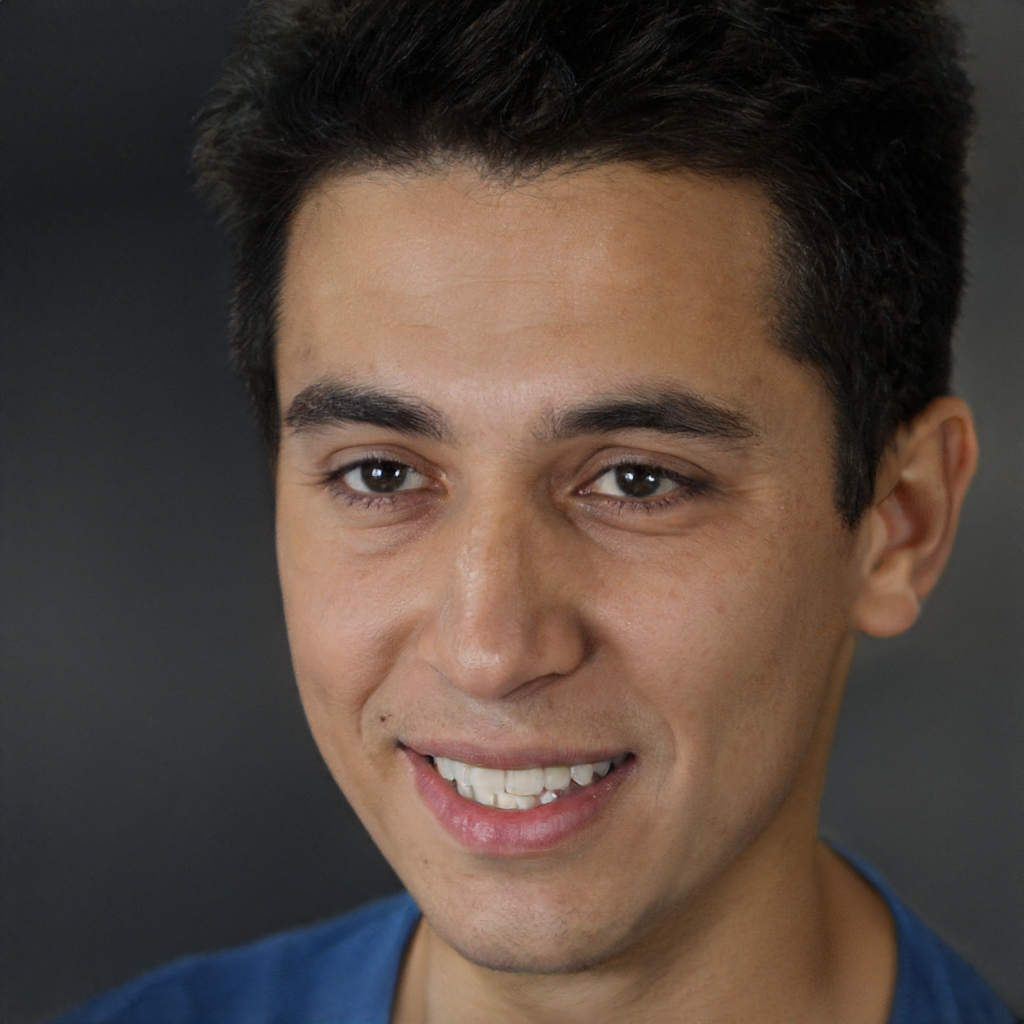
Portrait style: Real Portrait